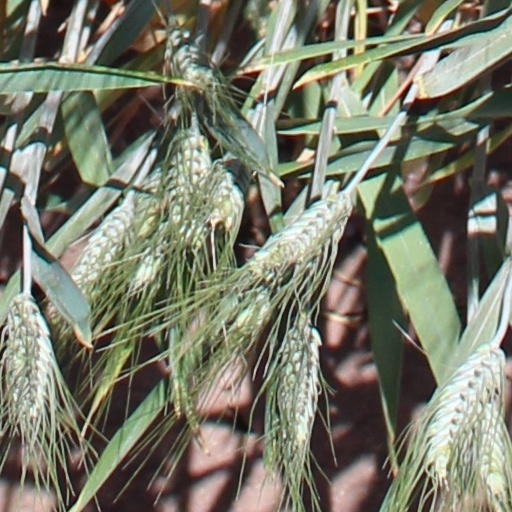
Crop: wheat